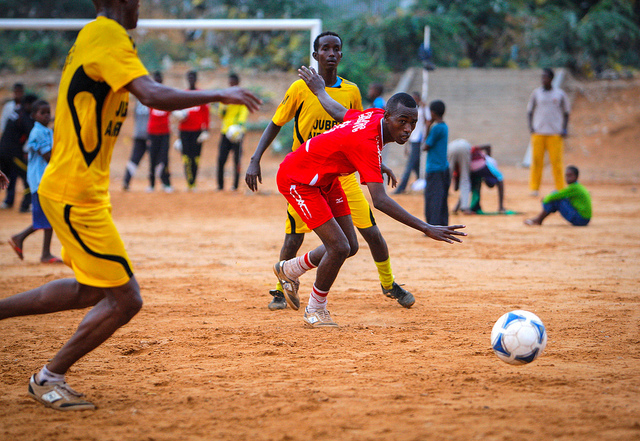
hai đội bóng nam đang thi đấu trên sân cát trước nhiều người quan sát